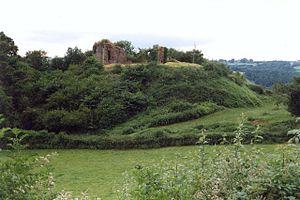
Clifford est un village du Herefordshire en Angleterre.